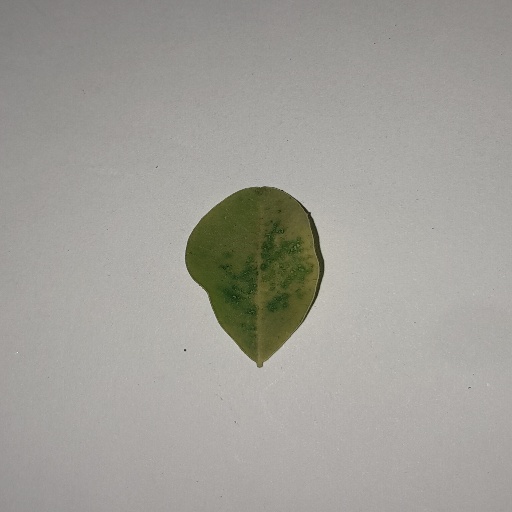
Species: Sojina
Leaf condition: Yellow Leaf